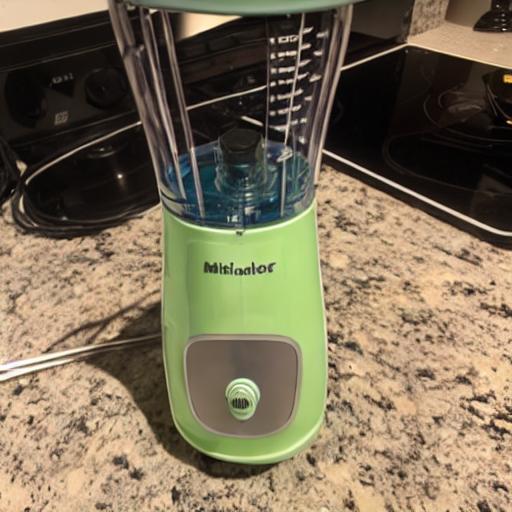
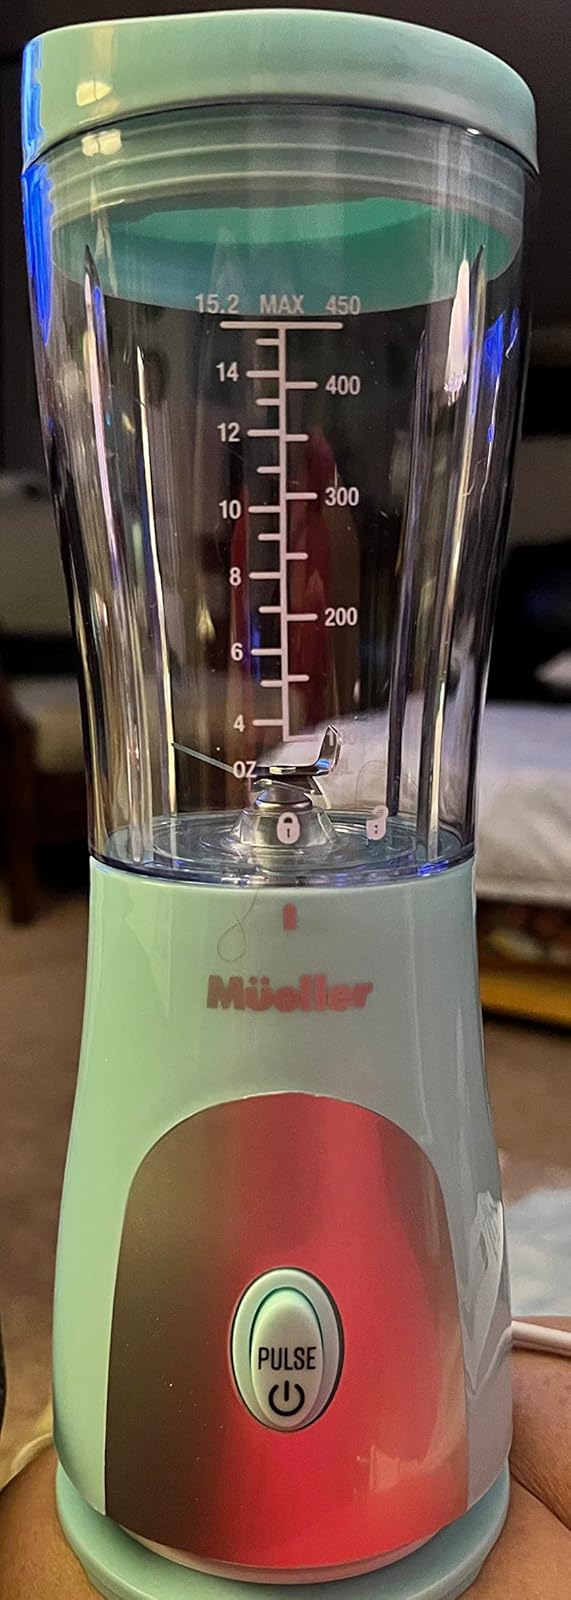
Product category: items_blender
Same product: no